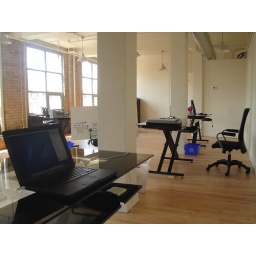
Boutique-style office on the third floor of a nice building in Techland of Toronto.